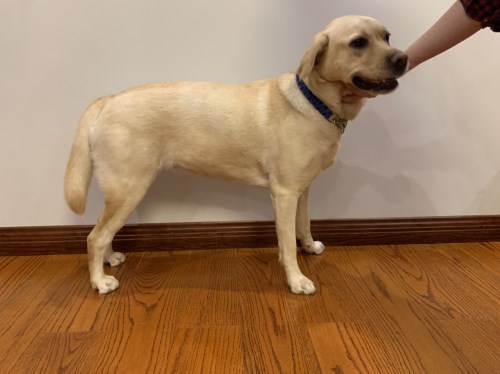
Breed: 3580-n000122-Labrador_retriever